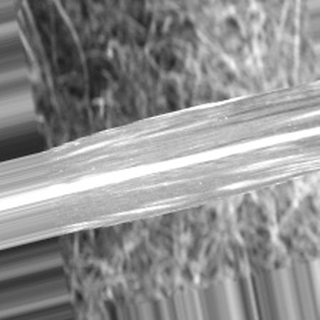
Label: sugarcane_bacterial_blight